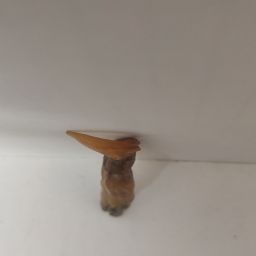
Crop: Chile Pepper
Quality: Damaged